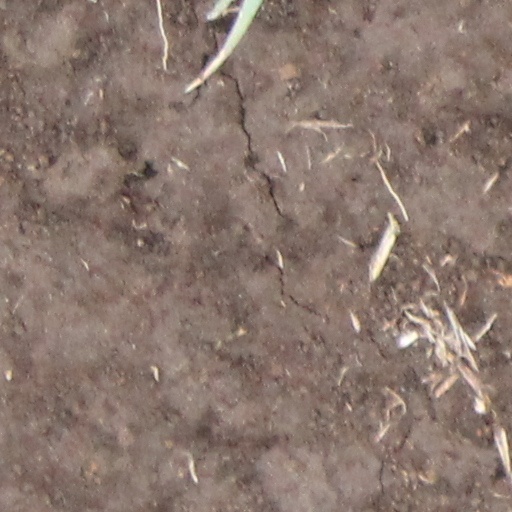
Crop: wheat